Krebsegården

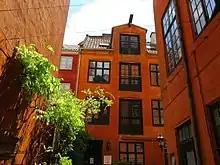
The warehouse in the courtyard

Marietta Bonnet operates the commercial art gallery Galleri Krebsen in the warehouse in the courtyard.. It specializes in Nordic artists. Restaurant Krebsen is based in the ground floor of the building facing the street. The restaurant and the art gallery collaborates.